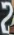
Number: 2